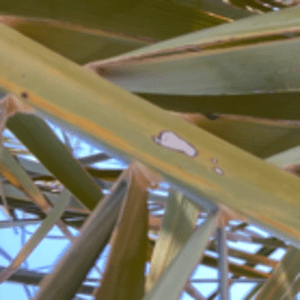
Label: Magnesium Deficiency